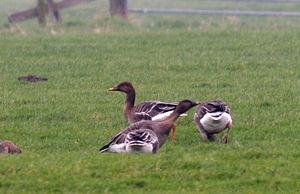
L’Oie de la toundra est une espèce d’oiseaux de la famille des Anatidae, quelquefois considérée comme une sous-espèce de l’Oie des moissons.